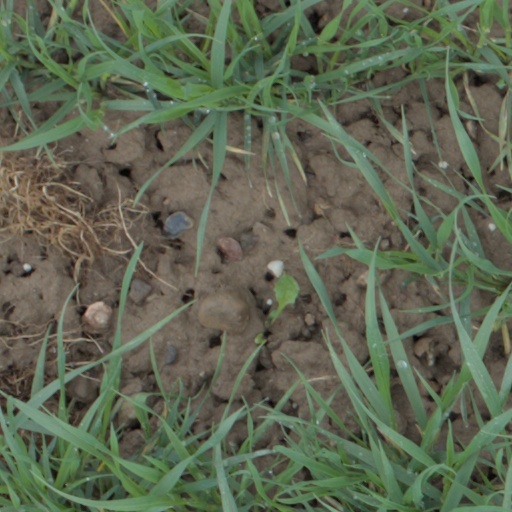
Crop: wheat